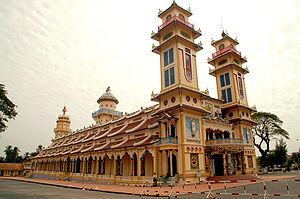
Tây Ninh est une ville vietnamienne qui se situe à trois heures de route d'Hô-Chi-Minh-Ville et à 1 h 30 des tunnels de Cu Chi.